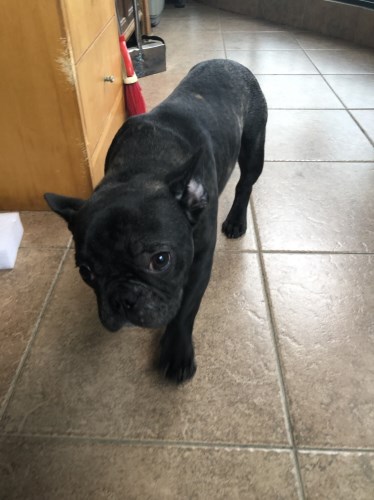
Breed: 1121-n000002-French_bulldog